Little Thetford

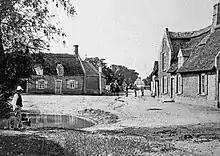
Little Thetford Main Street, 1906. Three Horse Shoes public house on left. Thatched building, c. 13th century, on right which burned down on 6 November 1930

One of the thatched houses in Little Thetford was destroyed by fire. Reported in the "Cambridge Chronicle" 6 November 1930, the cause of the fire at the c. 13th-century six-room building was not known. Fireworks were being discharged at the other end of the village. All that remained were burnt beams and smouldering walls, which were apparently made of old fen-mud. The villagers saved the nearby Three Horseshoes public house, by forming a bucket chain, and pouring water on its thatched roof.